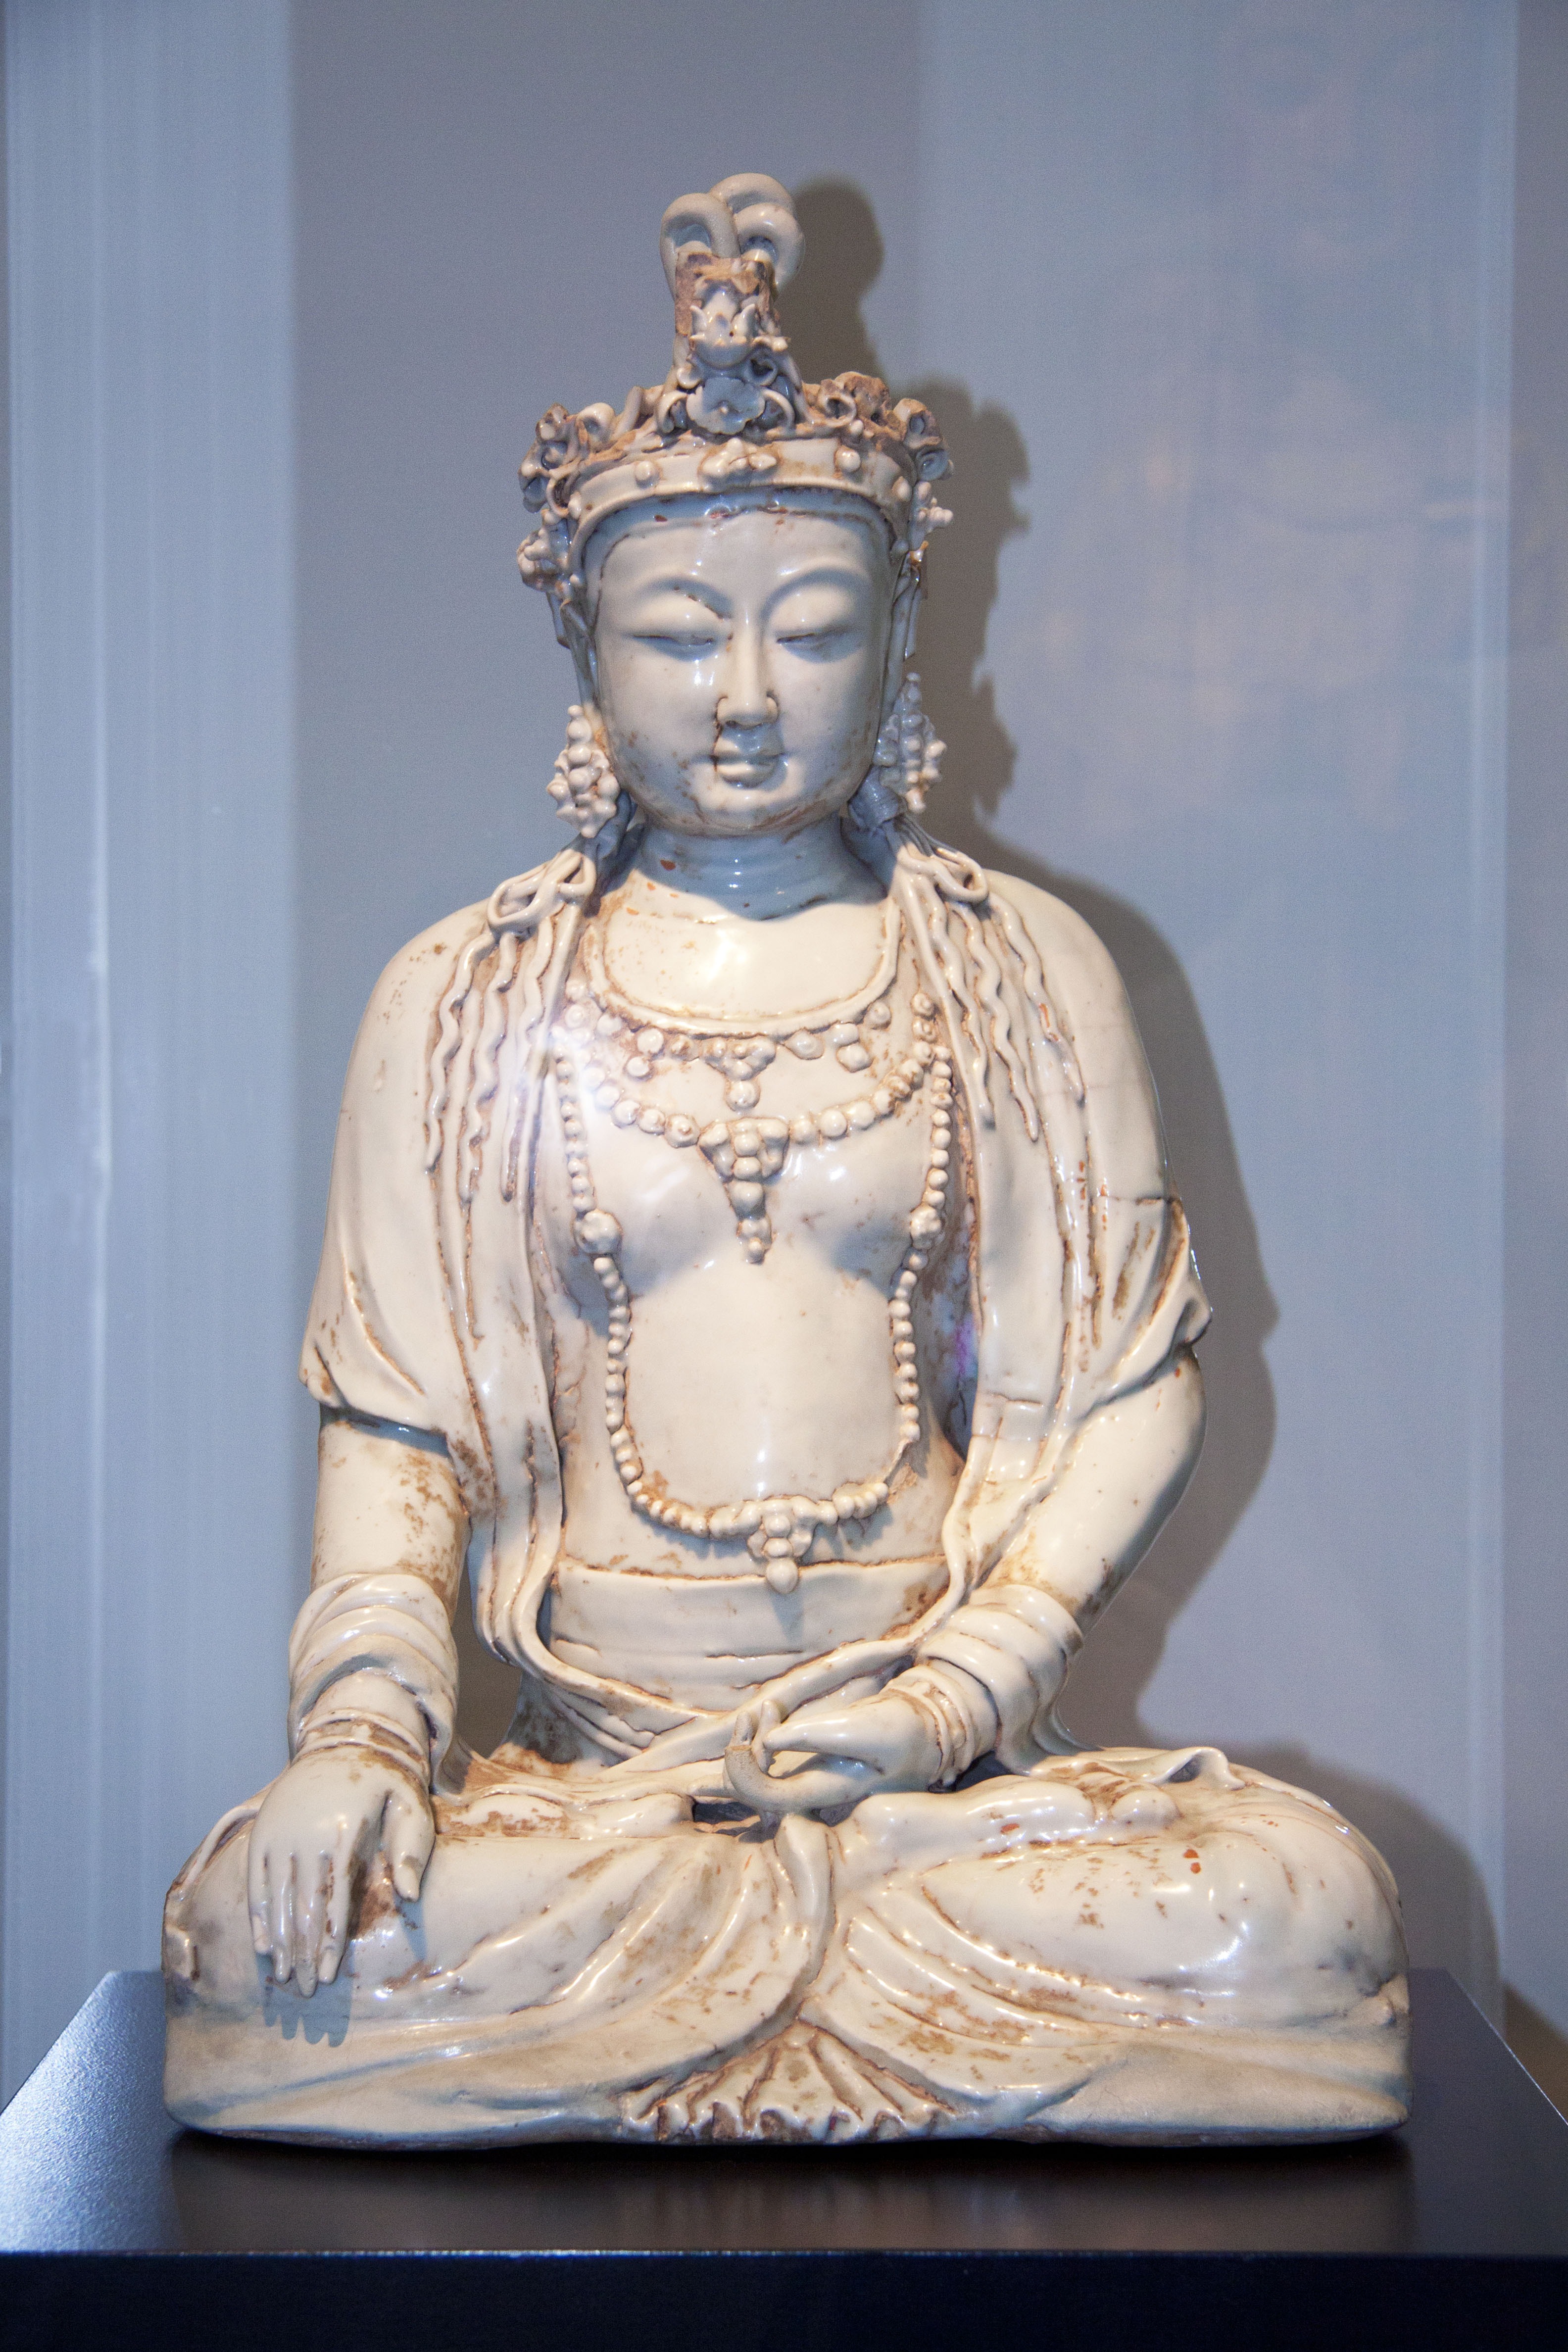
monument, statue, religion, asia, spiritual, sculpture, art, figure, temple, buddha, deity, carving, mythology, spirituality, glazed, clay sculpture, fern stlich, fictional character, gautama buddha, art from asia, ancient history, human positions, classical sculpture, museum rietberg